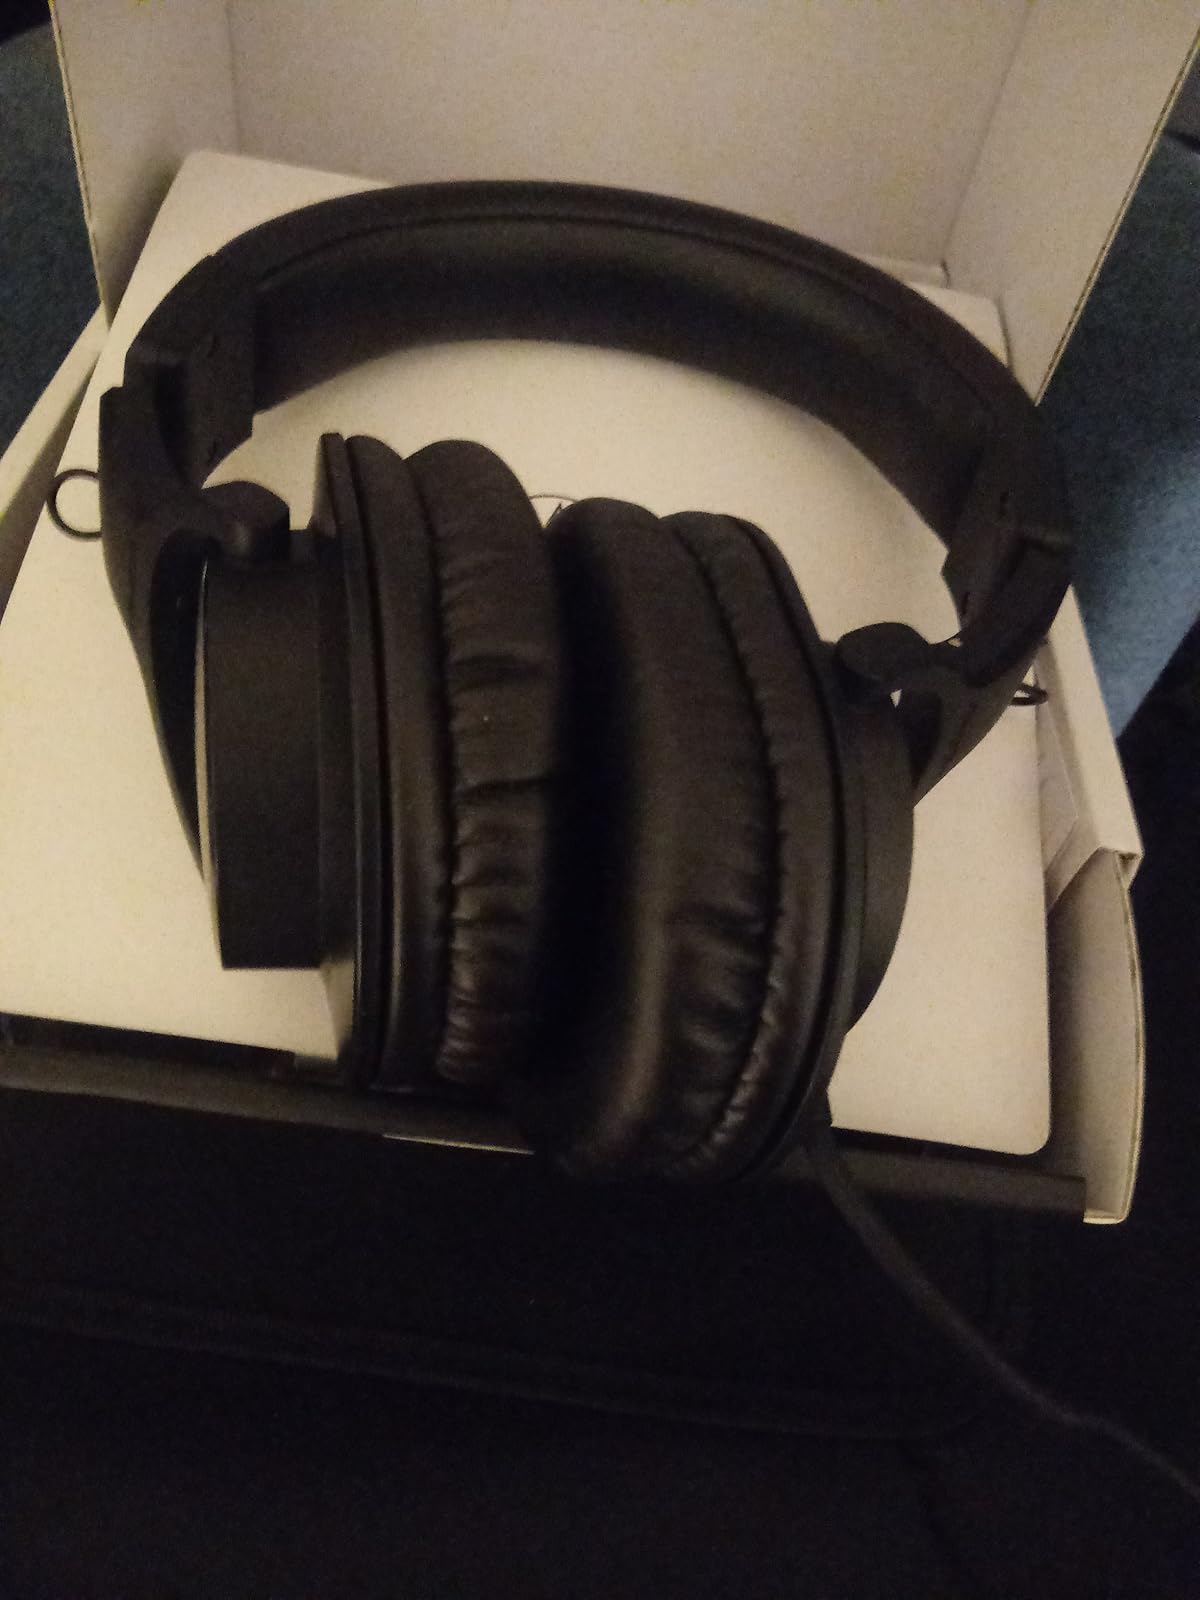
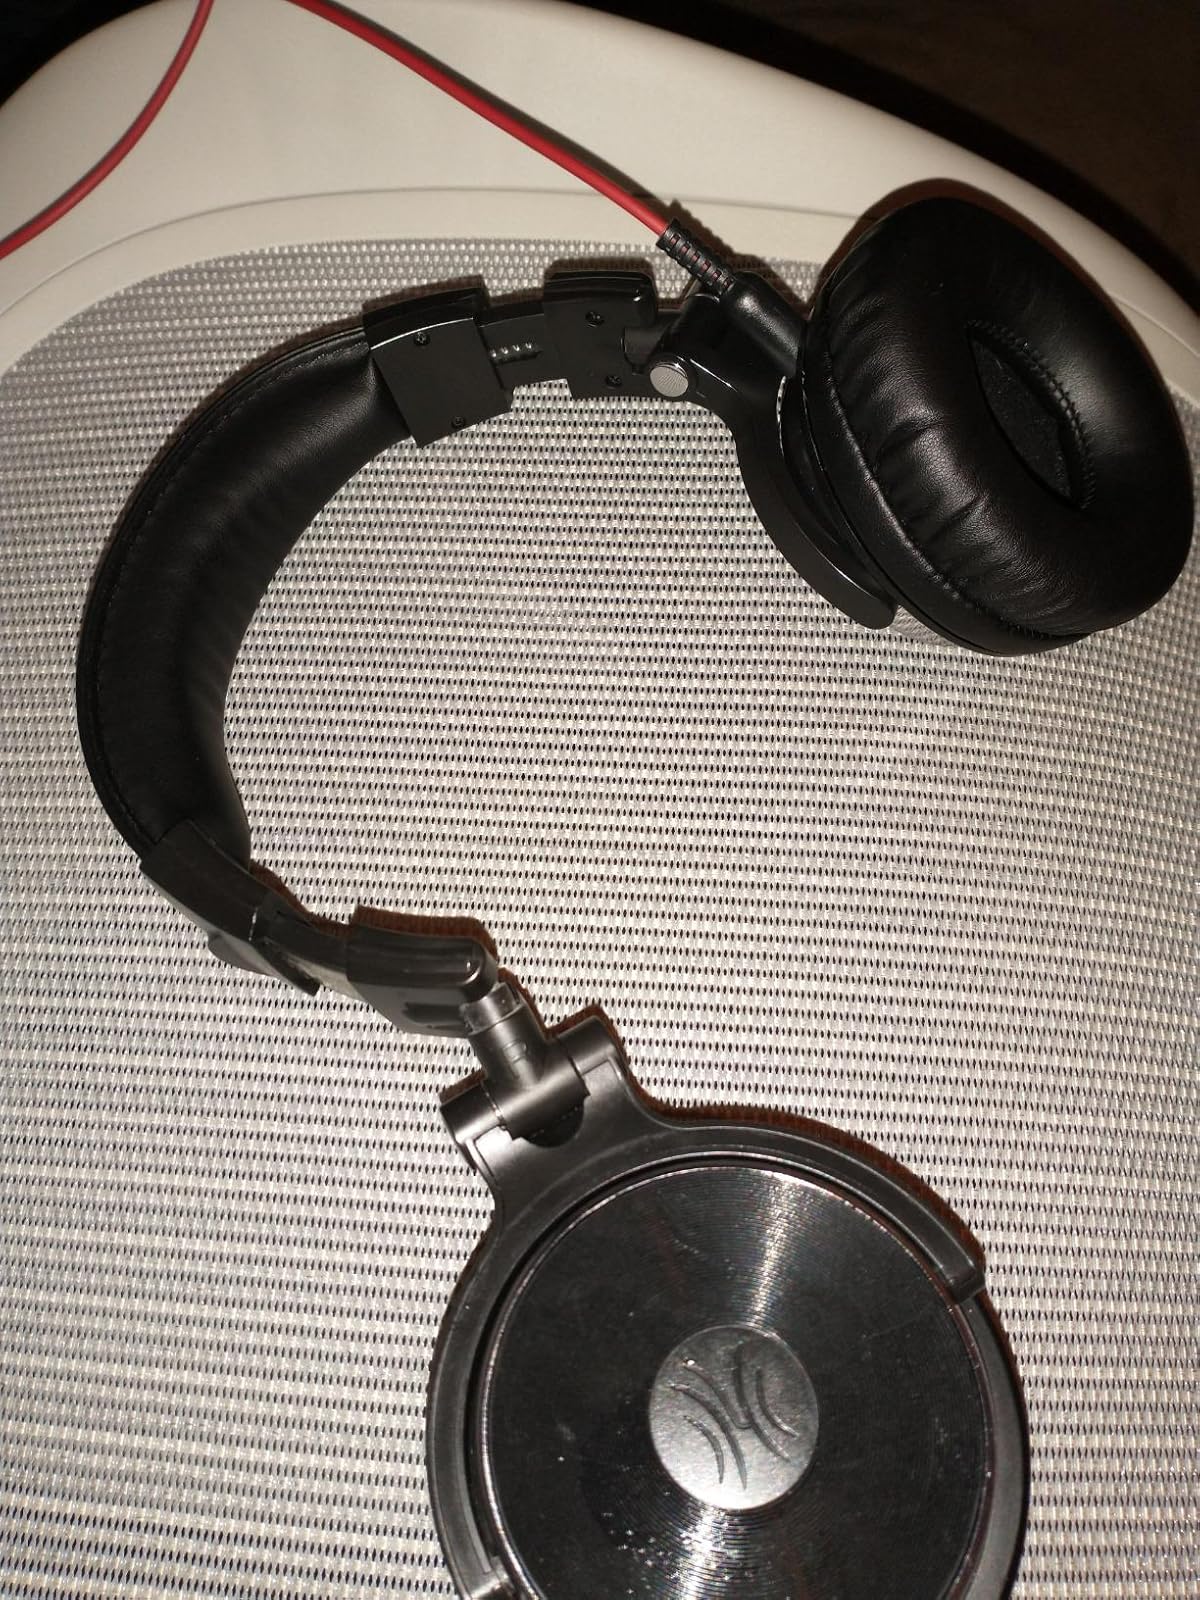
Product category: headphones
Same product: no